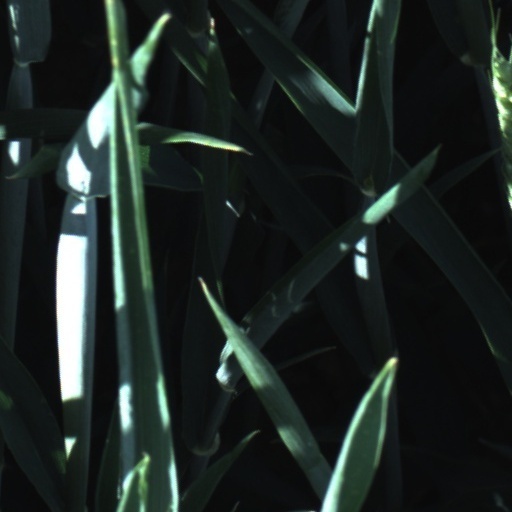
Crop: wheat